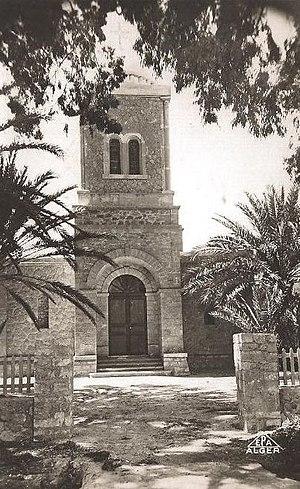
Façade de l’église Notre-Dame de la Garde à Zarzis en Tunisie dans les années 1940
Le musée de Zarzis est un musée archéologique et patrimonial tunisien situé dans la ville de Zarzis. Il occupe l'ancienne église catholique Notre-Dame de la Garde construite en 1920, à l'époque du protectorat français.